Famine in India

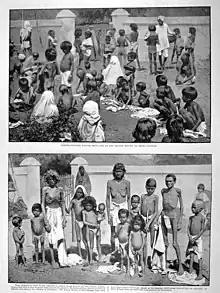
Victims of the Indian famine of 1896–1897 in Jabalpur

Many have argued that the famines were a product both of uneven rainfall and British economic and administrative policies. Colonial policies implicated include rack-renting, levies for war, free trade policies, the expansion of export agriculture, and neglect of agricultural investment. Indian exports of opium, millets, rice, wheat, indigo, jute, and cotton were a key component of the economy of the British empire, generating vital foreign currency, primarily from China, and stabilising low prices in the British grain market. According to Mike Davis, export crops displaced millions of acres that could have been used for domestic subsistence and increased the vulnerability of Indians to food crises. Martin Ravallion disputes that exports were a major cause of the famine, pointing out that trade did have a stabilizing influence on India's food consumption, albeit a small one.